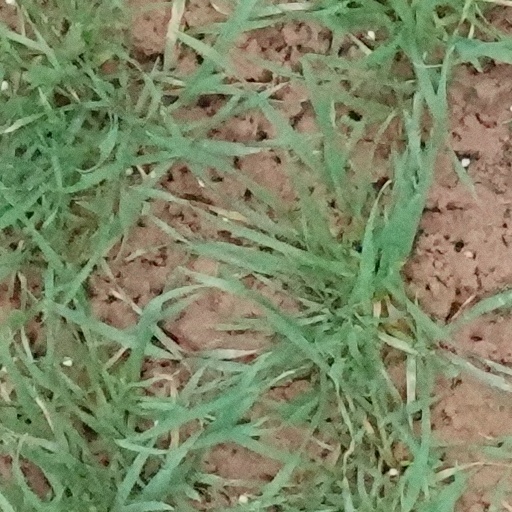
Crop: wheat